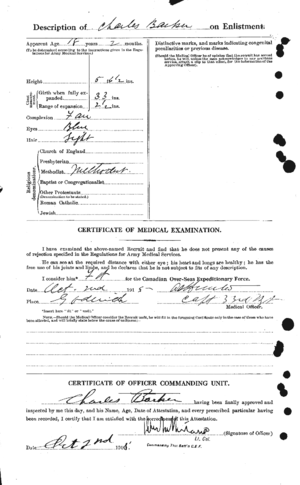
Le Corps expéditionnaire canadien est une force canadienne d'outre-mer créée lors de la Première Guerre mondiale. Des quelque 630 000 Canadiens recrutés pour ce corps, environ 424 000 d'entre eux ont été envoyés outre-mer.